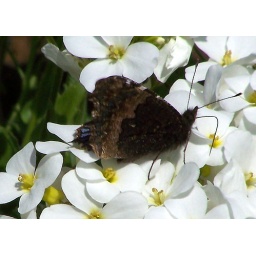
On the rock roses in Lynda's garden today.When they close their wings it's not easy to see them.